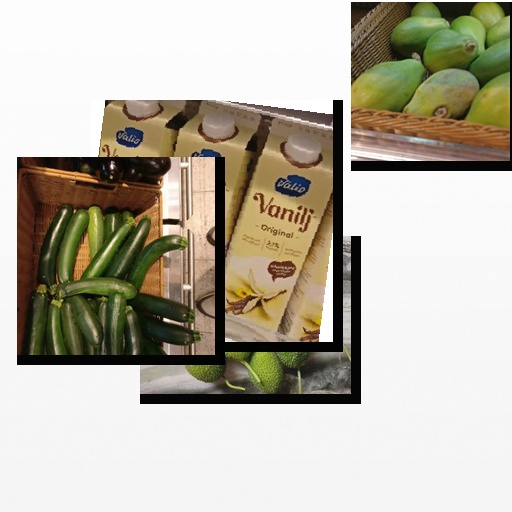
Food items: papaya, zucchini, vanilla_yogurt, spiny_gourd